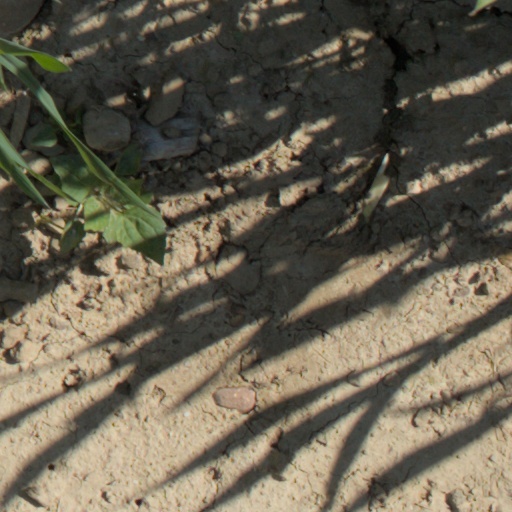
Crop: wheat